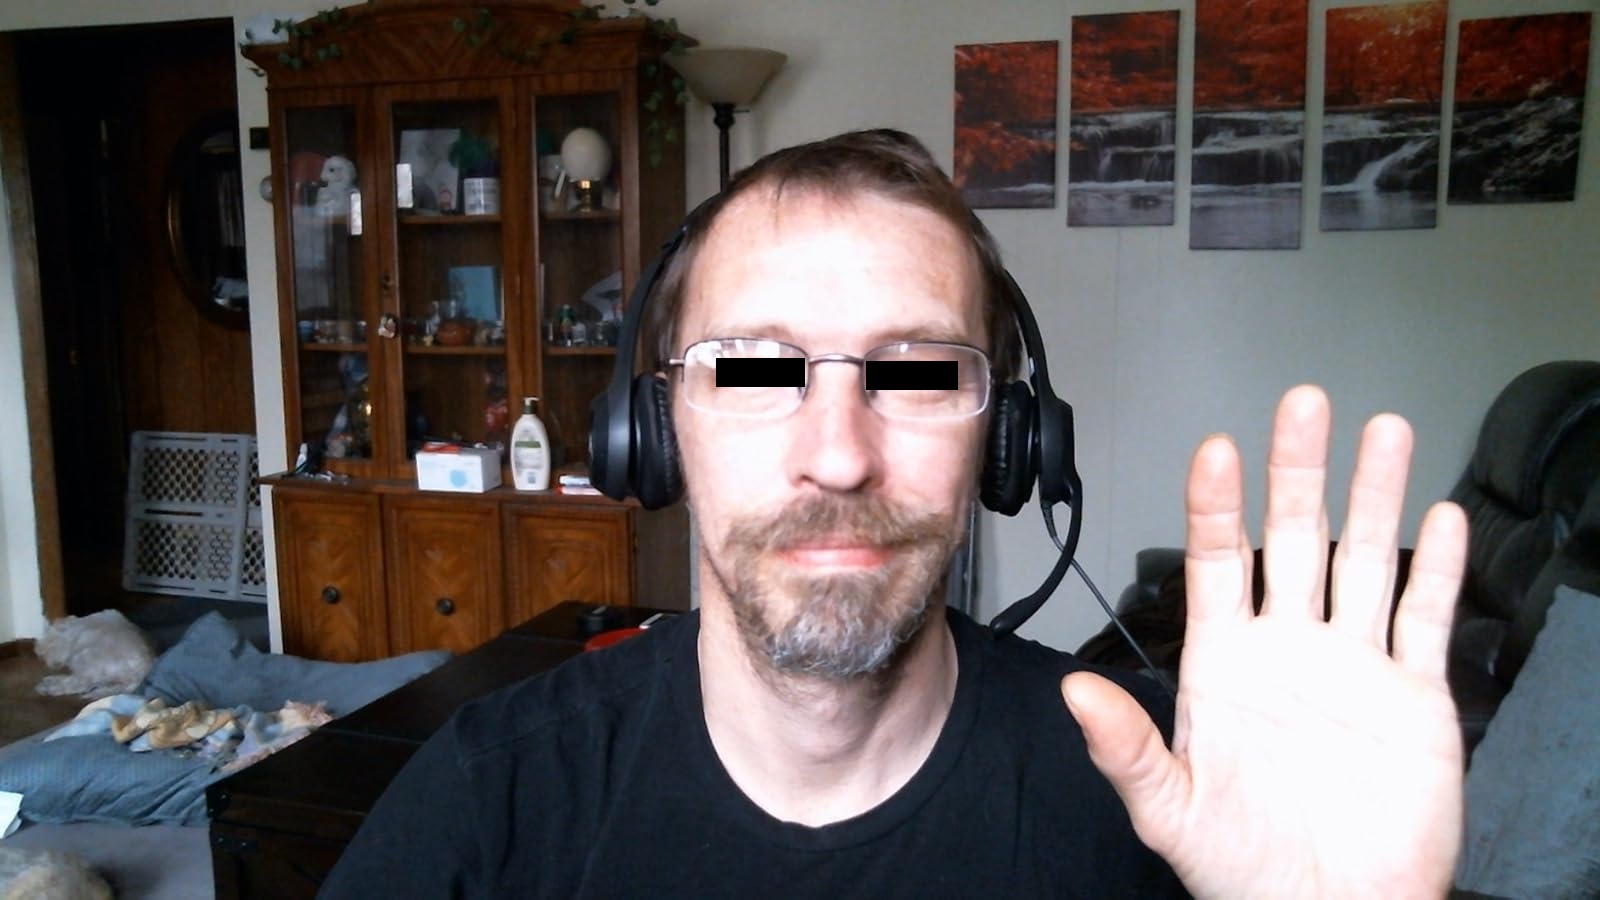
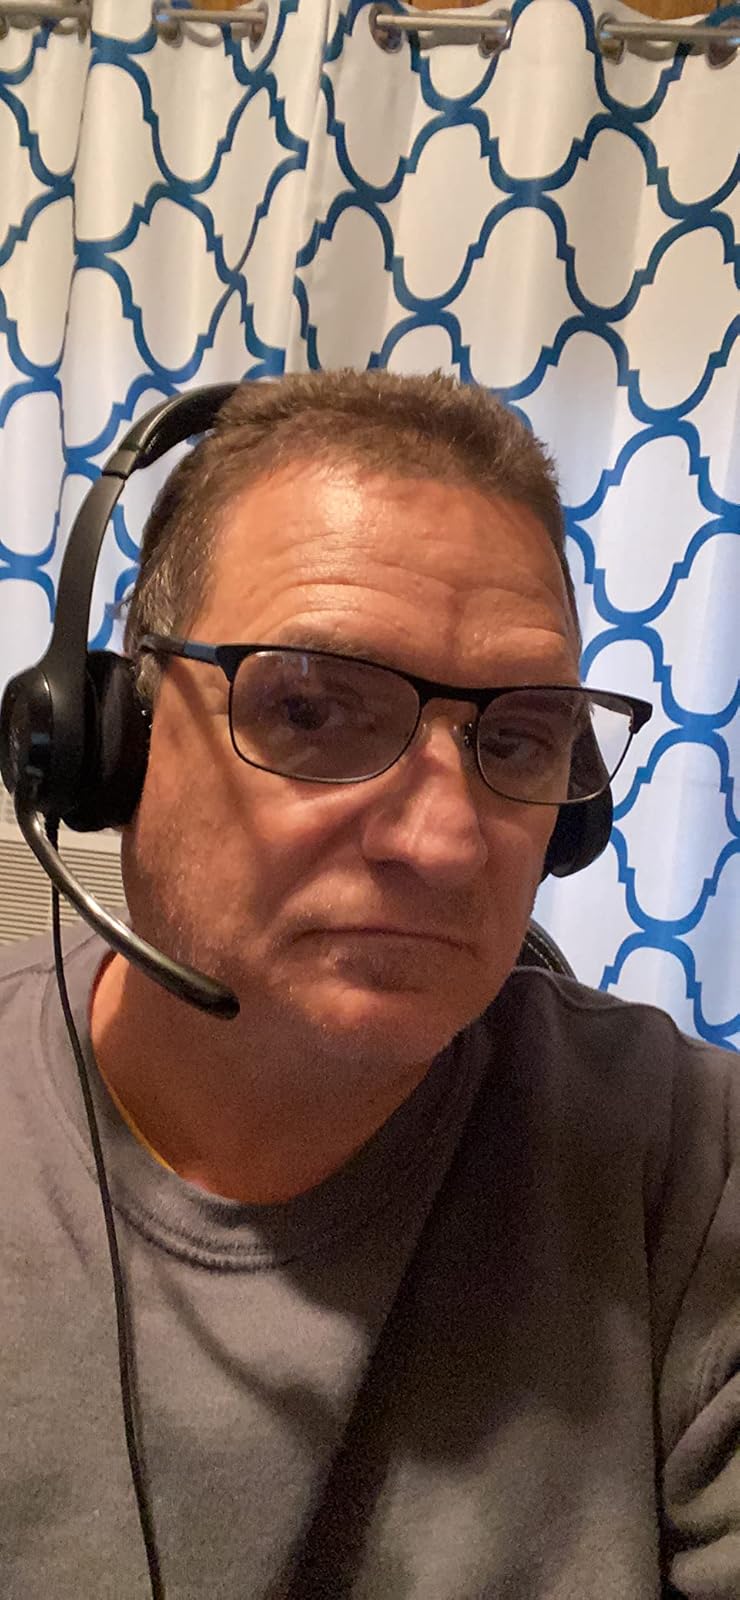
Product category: headphones
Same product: yes